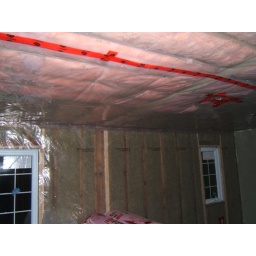
New side windows in the master bedroom